Battle of Meloria (1284)

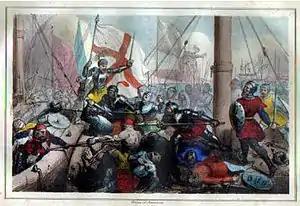
Lithograph of the battle of Meloria by Armanino

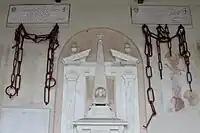
Chains from Porto Pisano taken by Genoa (returned in 1860 to Pisa)

When the Genoese appeared off Meloria, the Pisans were lying in the Arno at the mouth of which lay Porto Pisano, the port of the city. The Pisan fleet represented the whole power of the city, and carried members of every family of mark and most of the officers of state. The Genoese, desiring to draw their enemy out to battle and to make the action decisive, arranged their fleet in two lines abreast. According to Agostino Giustiniani, the first was composed of fifty-eight galleys, and eight "panfili"a class of light galley of eastern origin named after the province of Pamphylia. Oberto Doria, the Genoese admiral, was stationed in the centre and in advance of his line. To the right were the galleys of the Spinola family, among those of four of the eight companies into which Genoa was divided: Castello, Piazzalunga, Macagnana and San Lorenzo. To the left were the galleys of the Doria family and the companies Porta, Soziglia, Porta Nuova and Il Borgo. The second line of twenty galleys under the command of Benedetto Zaccaria was placed so far behind the first that the Pisans could not see whether it was made up of war-vessels or of small craft meant to act as tenders to the others. It was near enough to strike in and decide the battle when the action had begun.